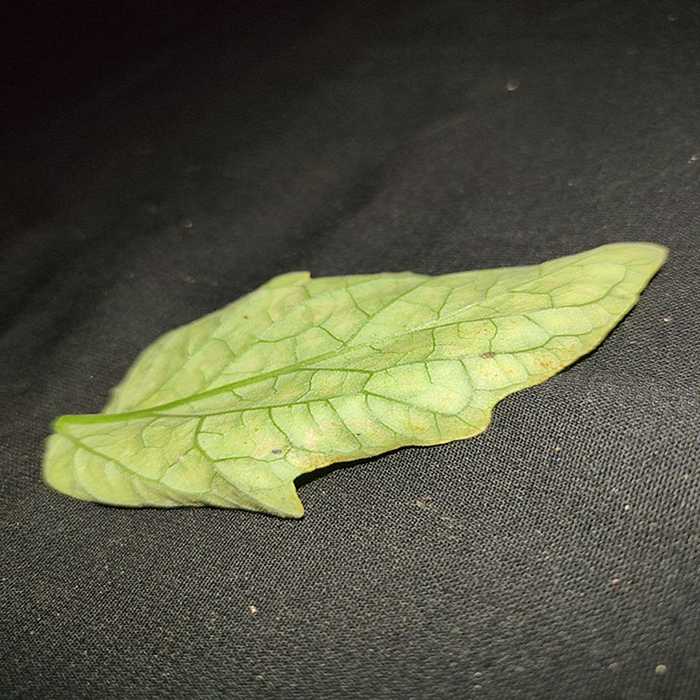
Plant: Tomato
Label: Tomato spotted wilt